Yangon International Airport

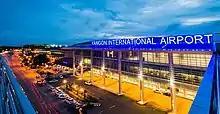
Terminal 1

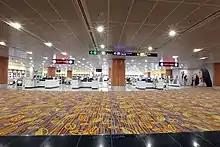
Terminal 1

In August 2014, the old domestic terminal was demolished and construction began for the new six-story Terminal 1, which will handle international flights. The opening ceremony was held on 12 March 2016. After the opening of Terminal 1, the airport can handle 6 million passengers annually, as opposed to 2.7 million before.